SilverFin

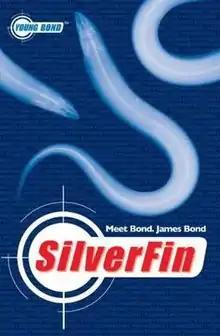
Puffin Books 2005 British paperback edition

SilverFin is a 2005 spy novel written by Charlie Higson, and published by Puffin Books. The story focuses on the life of Ian Fleming's superspy James Bond as a teenager in the 1930s, in which he begins his school life at Eton College, before uncovering an unethical plan to create supersoldiers whilst spending his Easter holidays in Scotland.